Godzilla: Kaijuu no Daishingeki

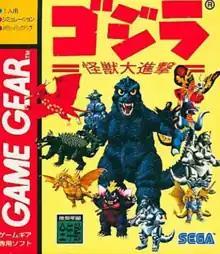

is a video game developed by SIMS Co., Ltd. and published by Sega in 1995 for the Game Gear. A unofficial fan translation to English was released on January 2, 2019, and 20 April 2020. A Mega Drive version was planned but never released. The game was released at the same time as the final film of the Heisei period, "Godzilla vs. Destoroyah".